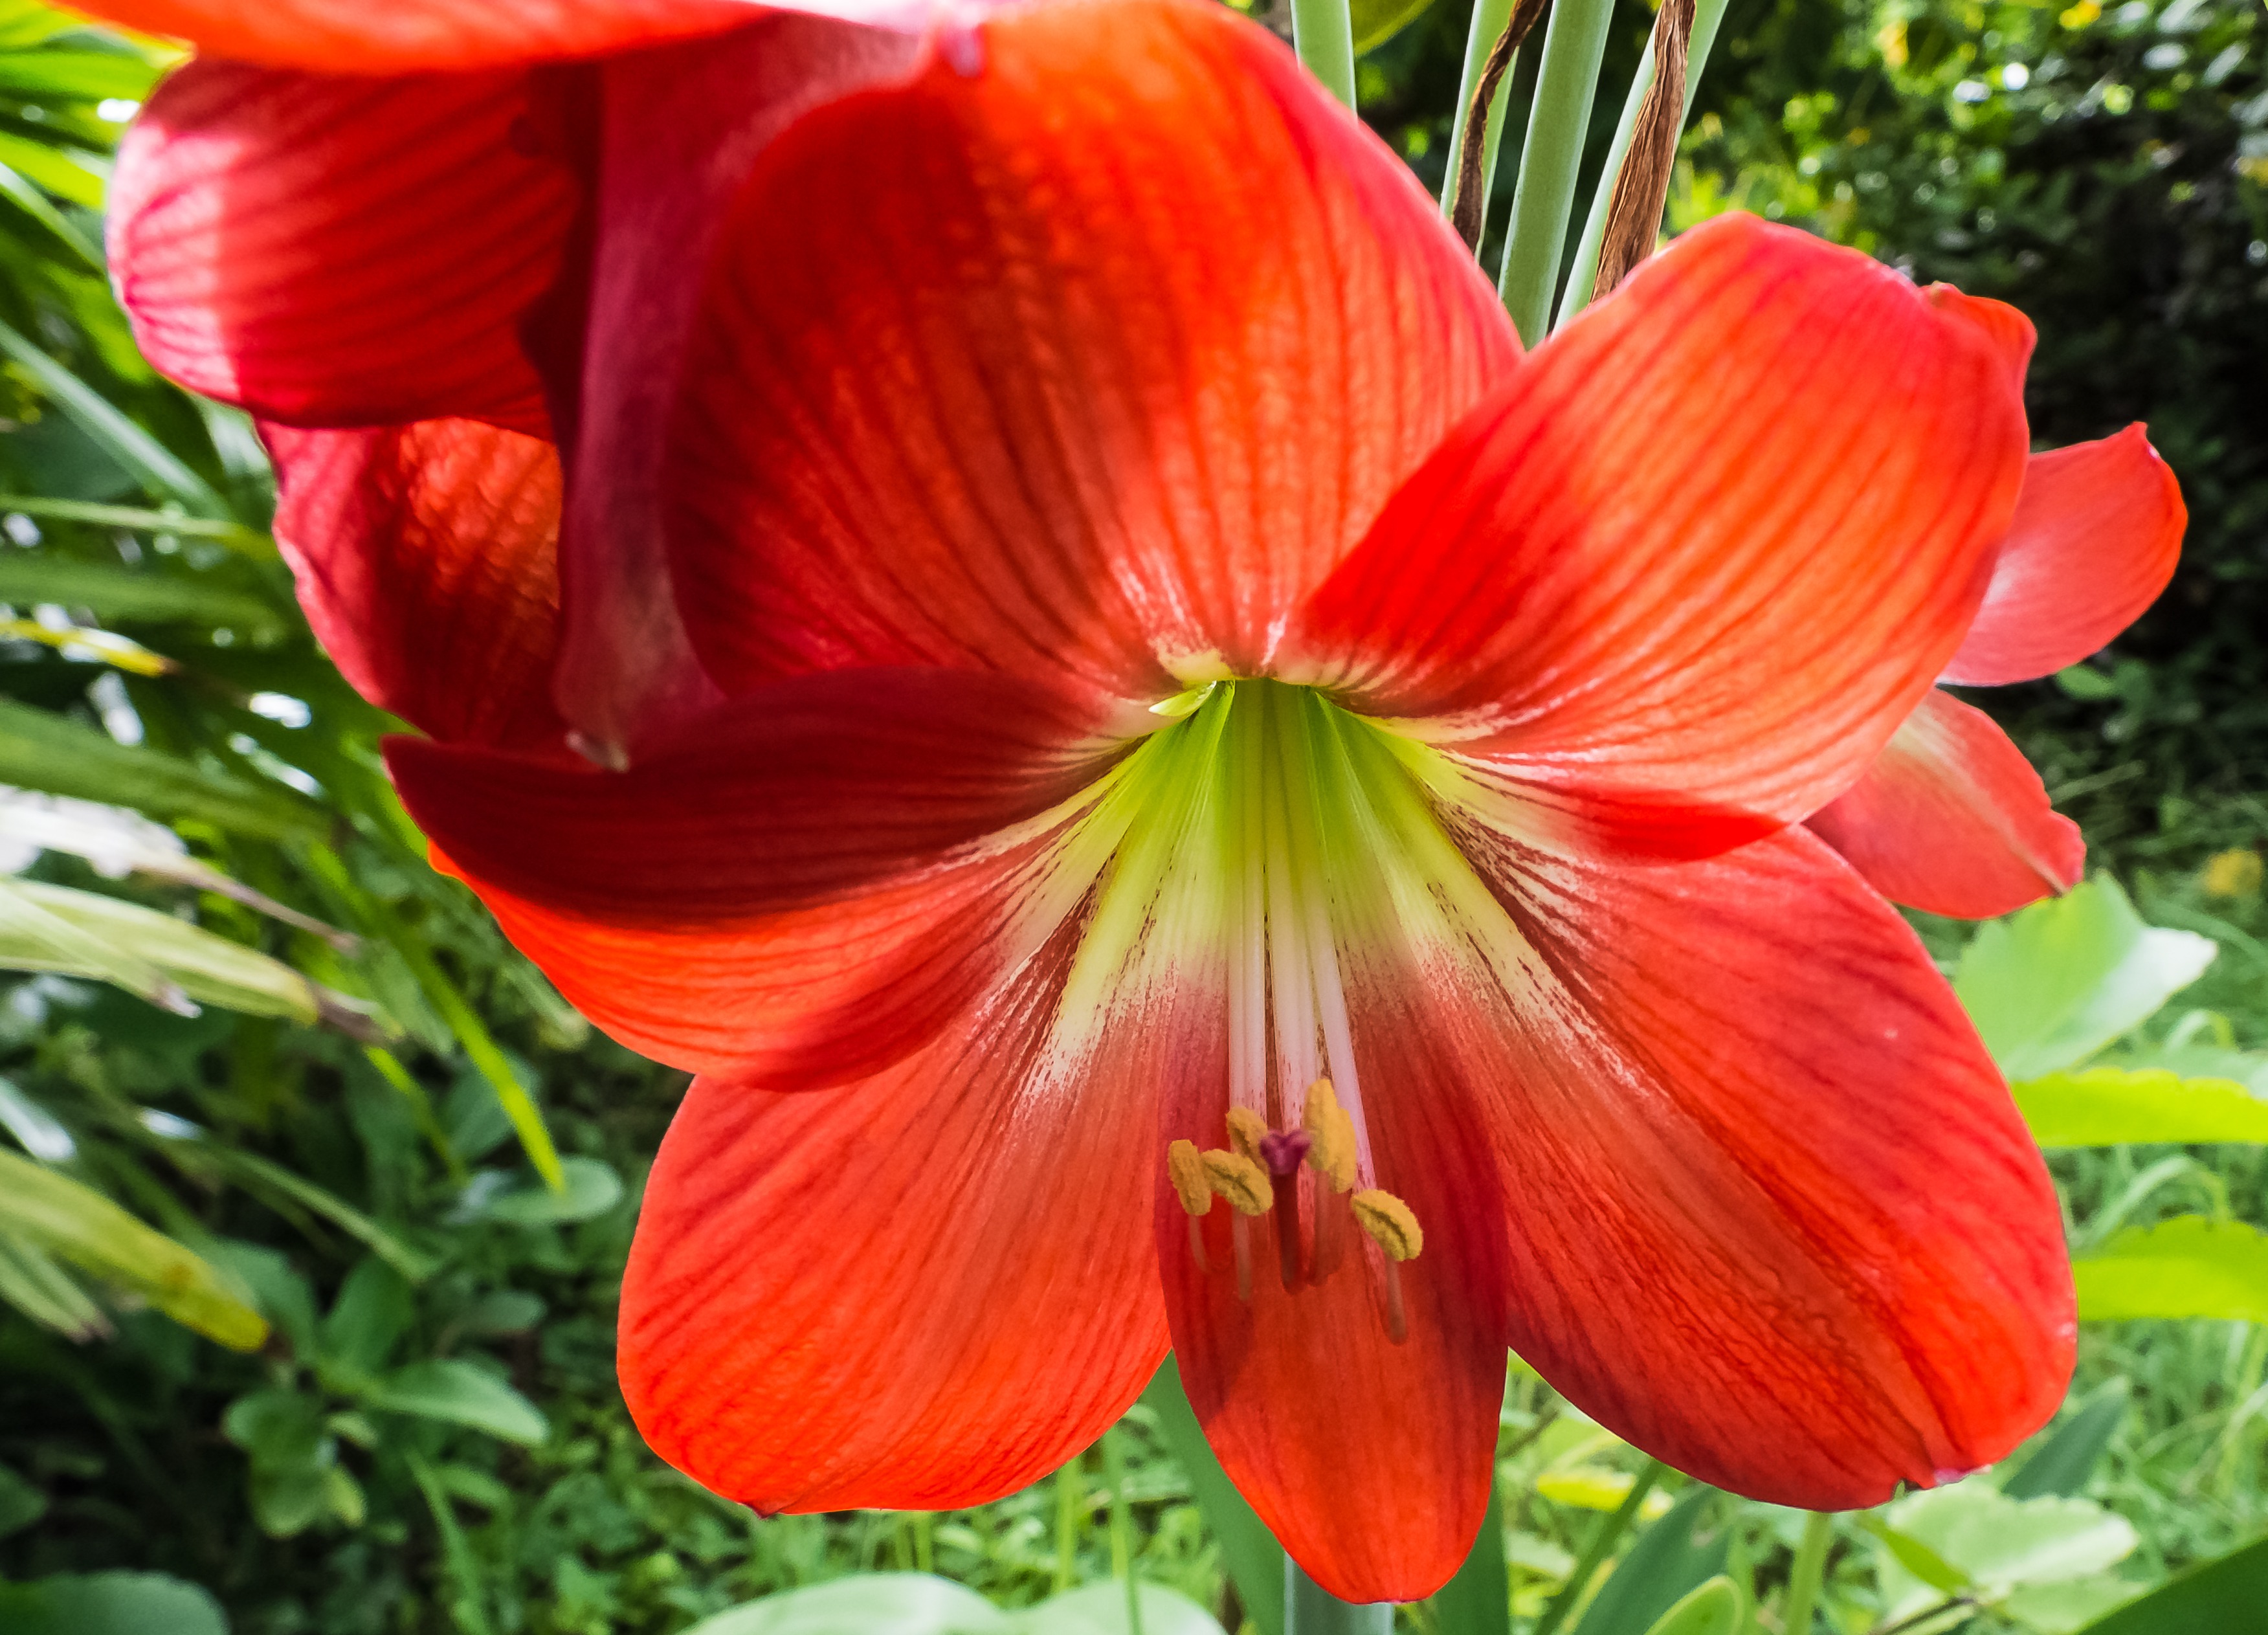
blossom, plant, flower, petal, bloom, red, close, daylily, flowering plant, hippeastrum, land plant, amaryllis belladonna